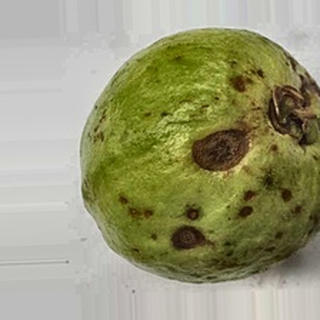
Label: guava_anthracnose